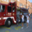
Label: truck